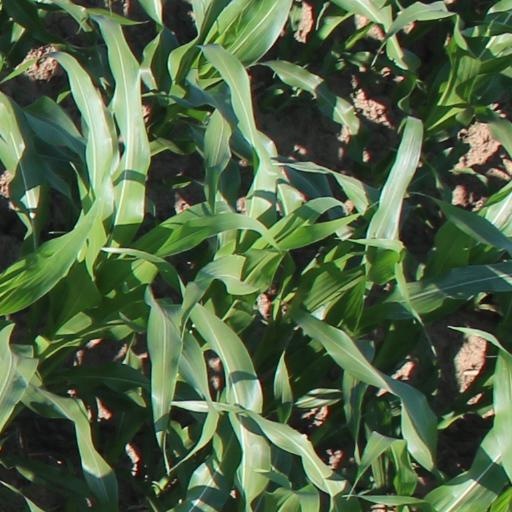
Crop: maize; corn